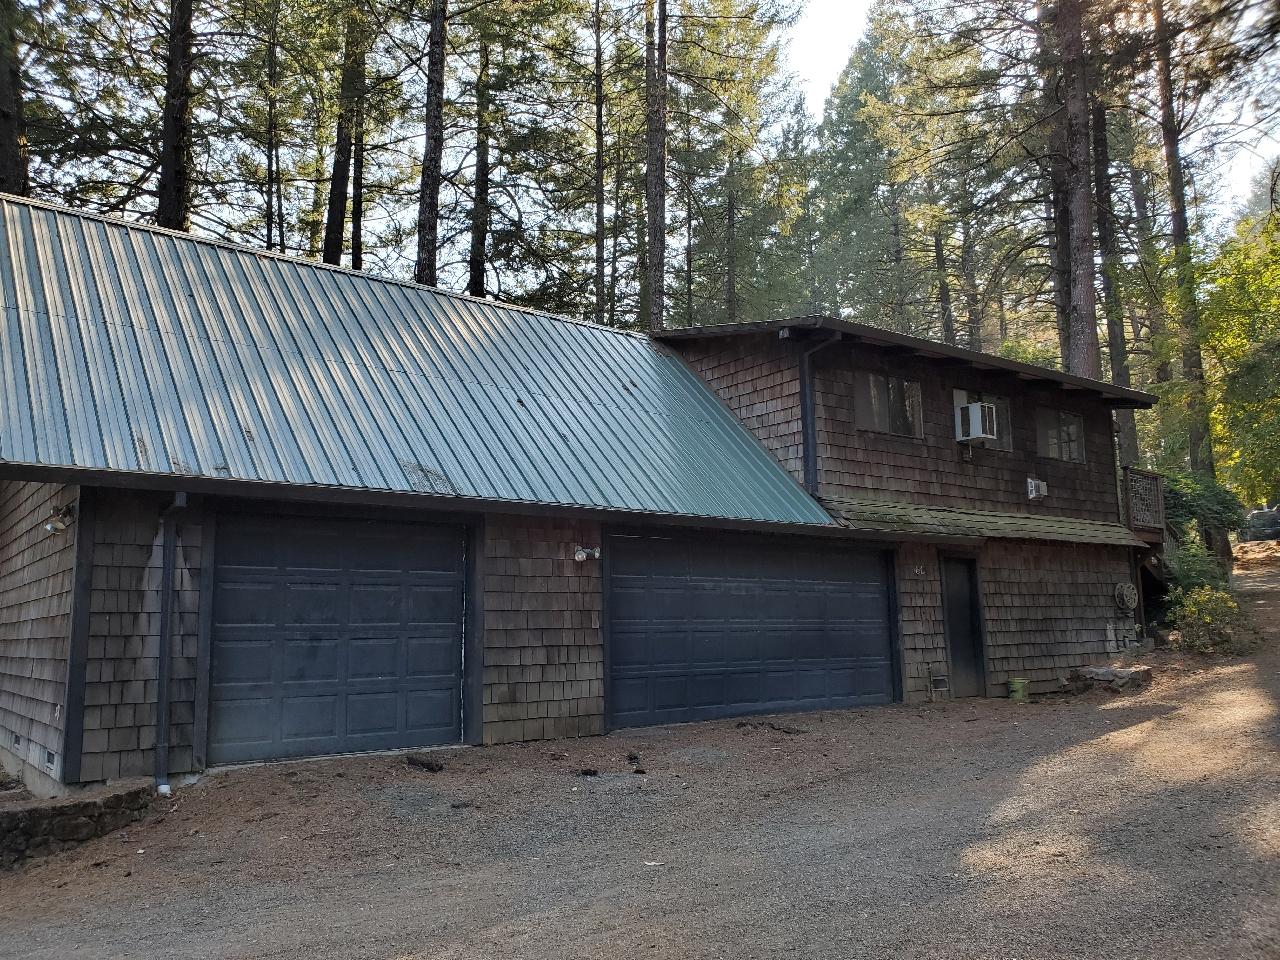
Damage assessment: no_damage